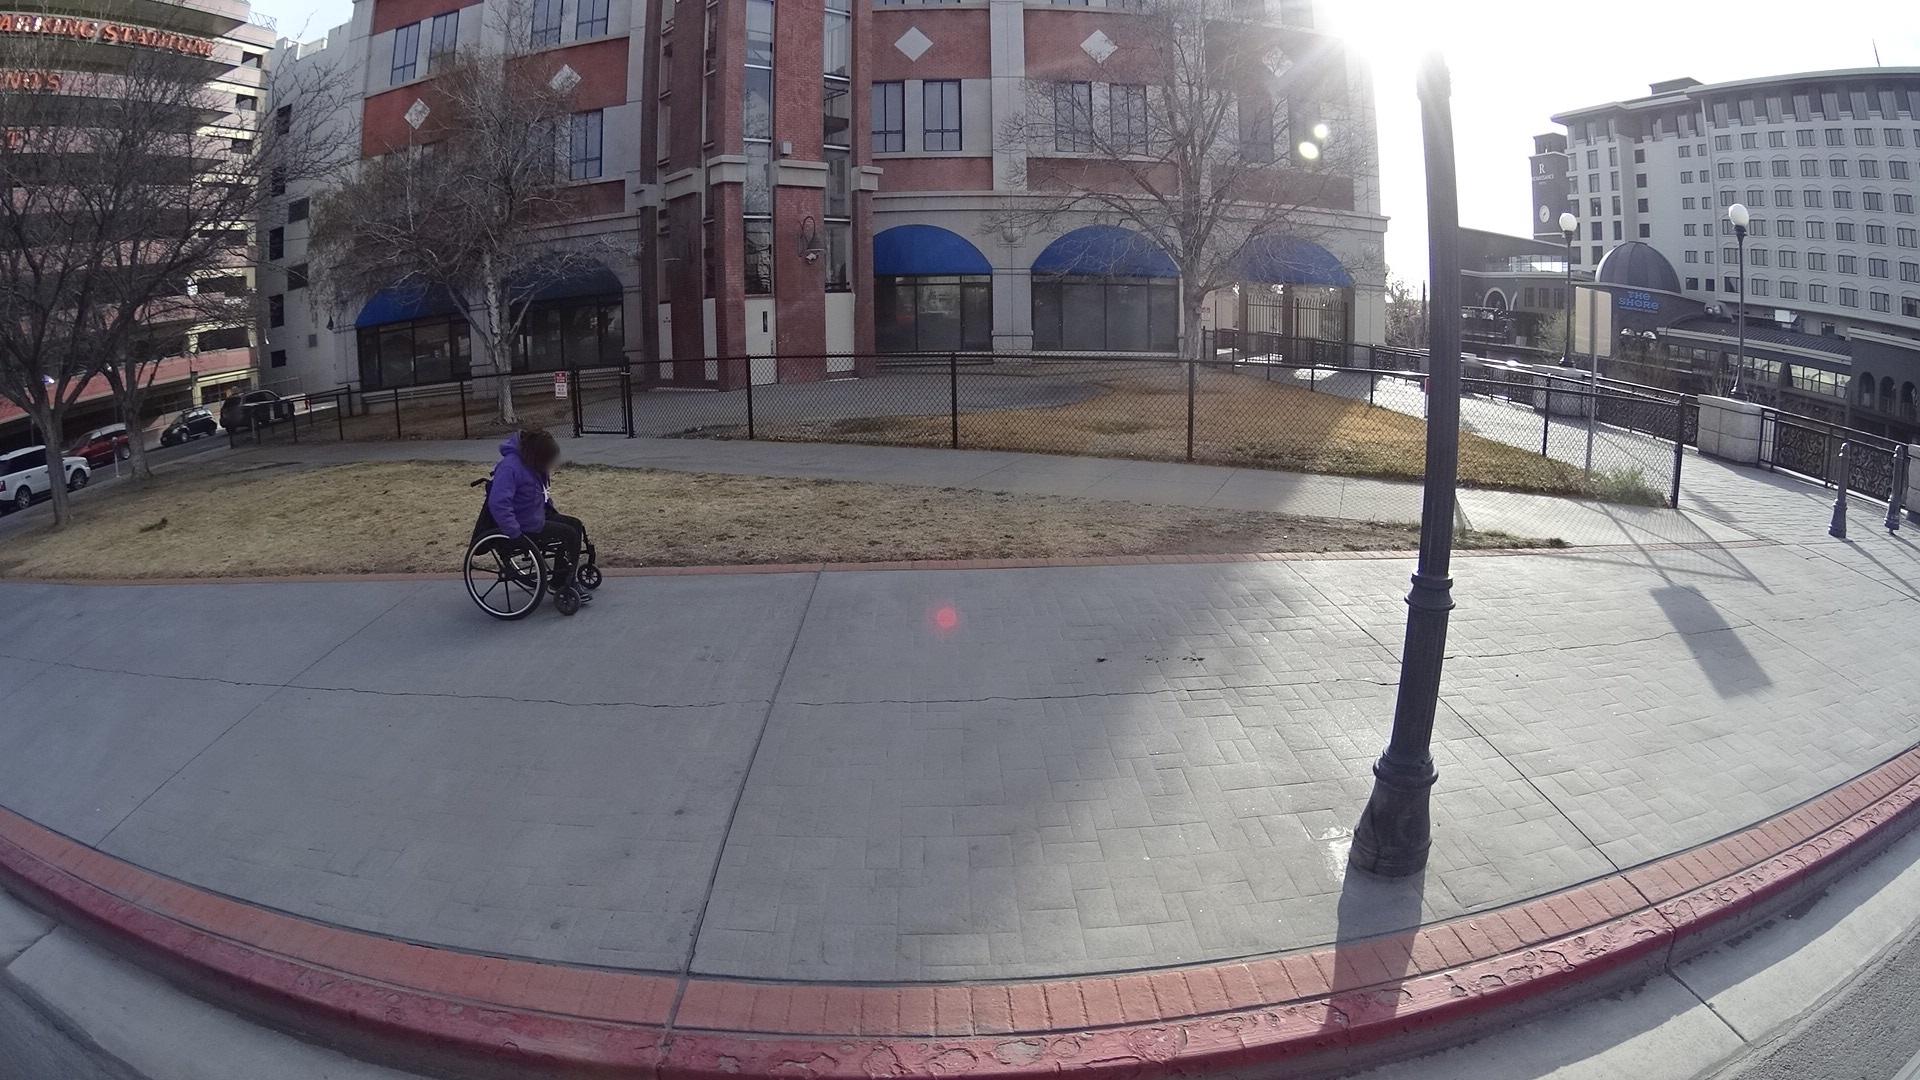
Feature: Wheelchair
State: Nevada
Country: United States
Date: 2022-03-30T07:39:48+00:00